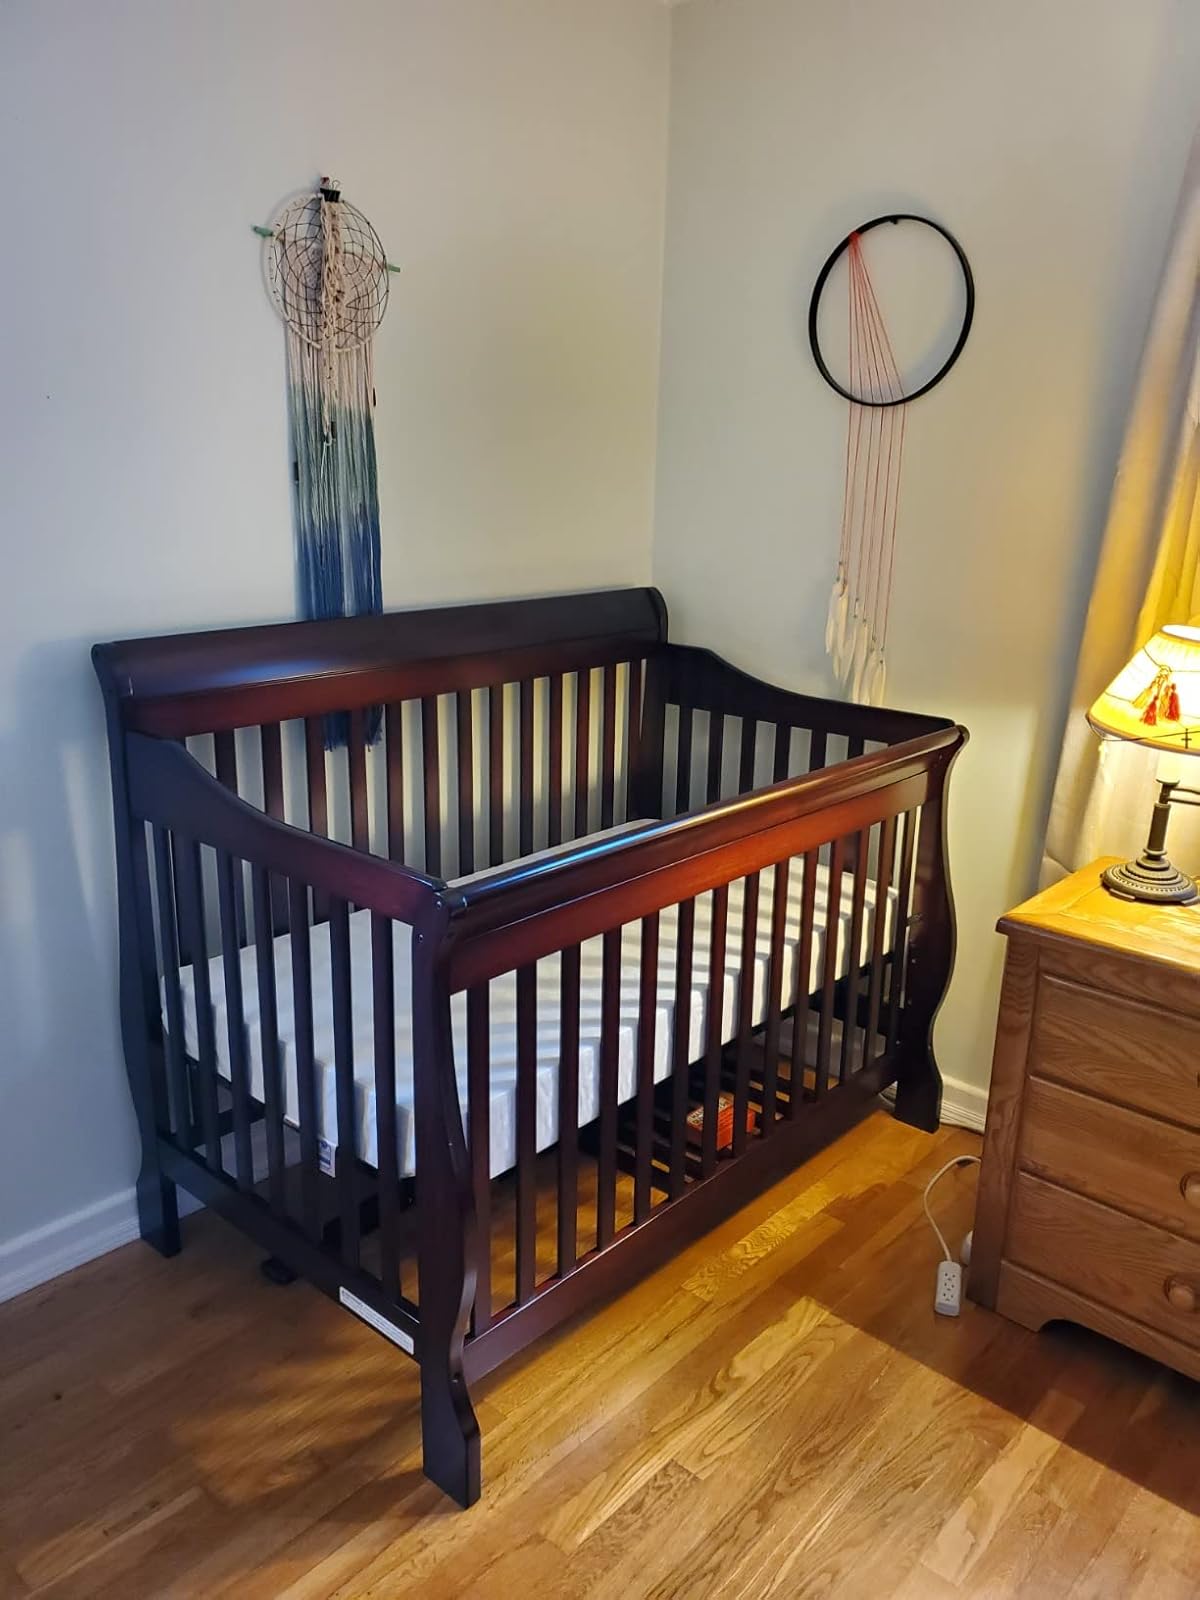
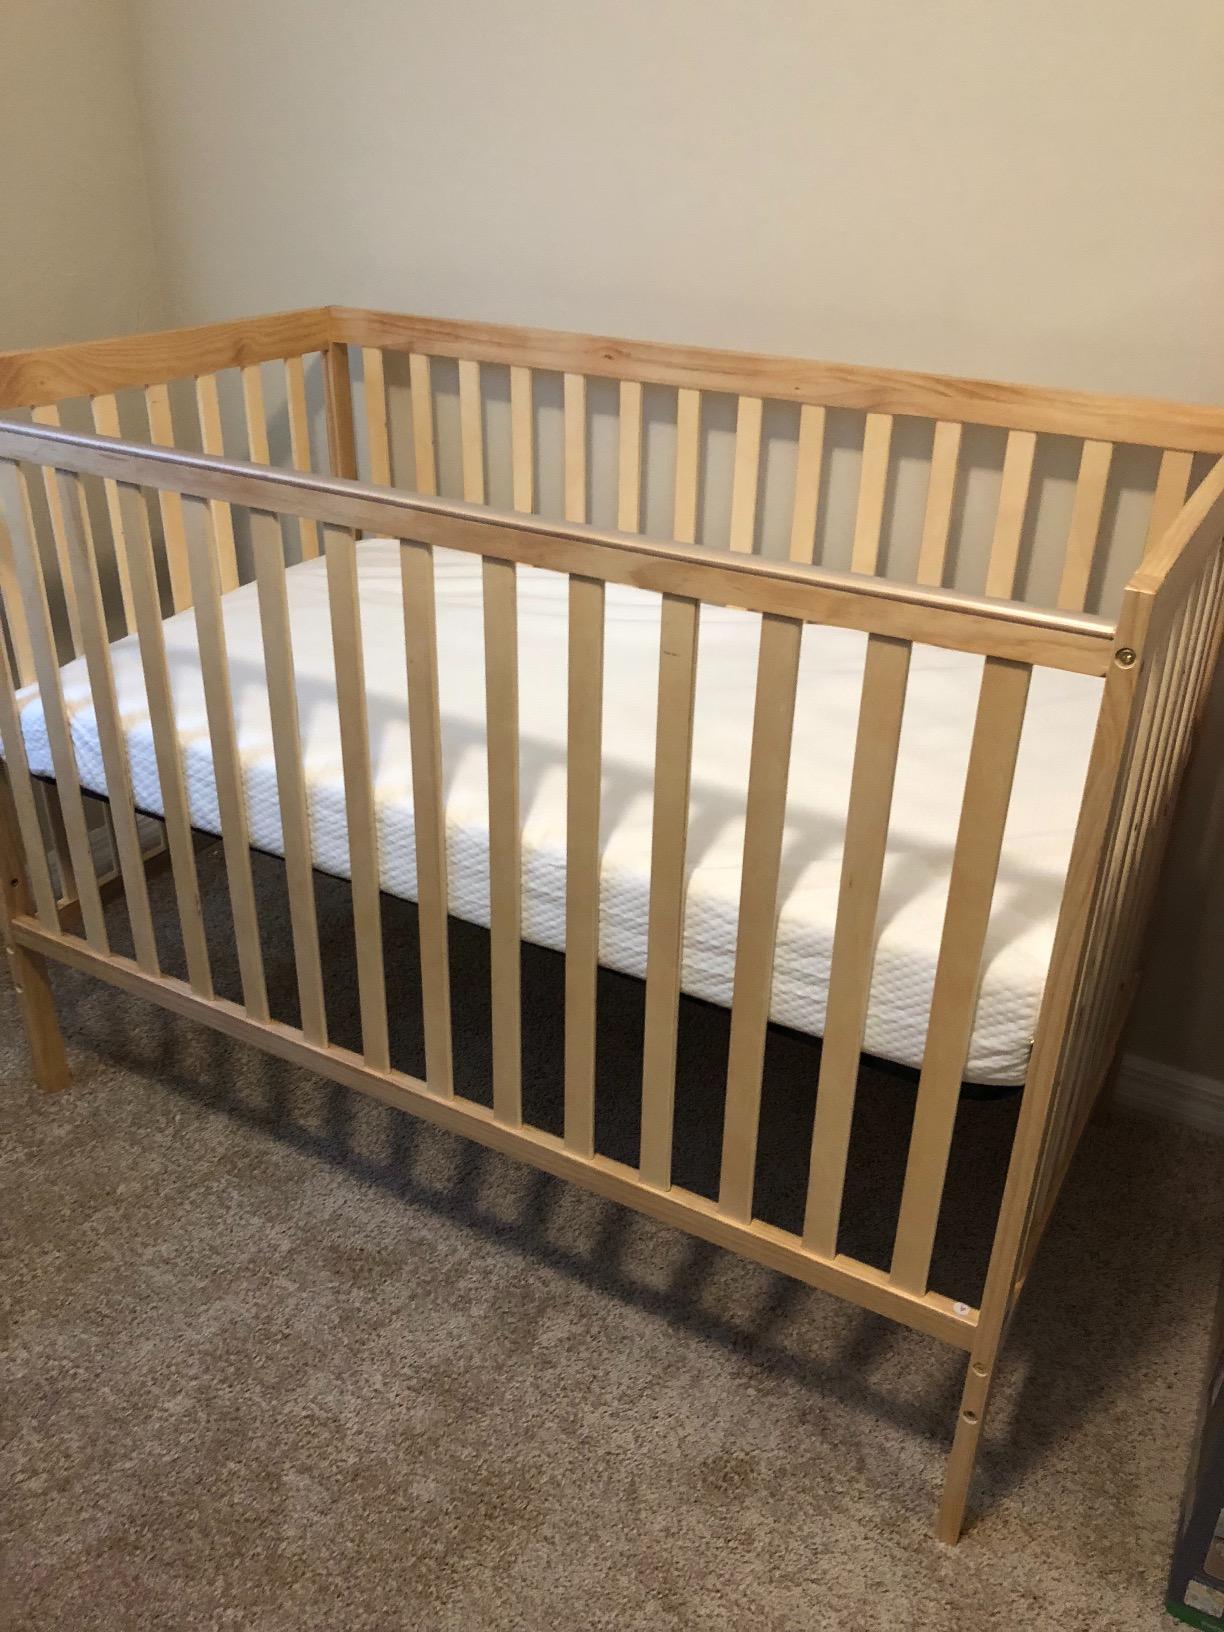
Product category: products_crib
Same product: no